Demetrius I Soter

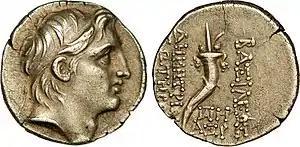
Silver drachm of Demetrius I Soter. Reverse shows the cornucopia, with Greek legend: ΒΑΣΙΛΕΩΣ ΔΗΜΗΤΡΙΟΥ ΣΩΤΗΡΟΣ, "Basileōs Dēmētriou Sōtēros", "of savior king Demetrius."

The Romans were not enthusiastic about Demetrius's rule. They offered their indirect support and encouragement to any who would seek to divide the Seleucid Empire, and hence weaken it. Notably, this included the satrap Timarchus; the Jewish Maccabees; Ptolemaeus of Commagene; and Artaxias I of Armenia.